The Duchess of Dantzic

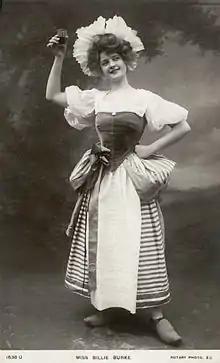
Billie Burke as a servant girl

"Punch" magazine found the musical "well-balanced", although the action was "somewhat hindered" by the interpolated numbers. "Everybody's" magazine declared that the music of Ivan Caryll has dignity and value and real melody with breadth and colour." "The New York Times" wrote that "From start to finish the whole piece went with a swing which delighted and held the audience."